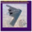
Label: airplane